Kojo Baffoe

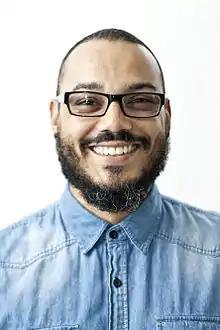

Frank Kojo Baffoe Jr. (known as Kojo Baffoe) is a writer, poet, blogger, media consultant (television and print), producer, columnist, former editor of Destiny Man, and is currently based in Johannesburg, South Africa.